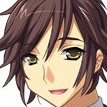
Portrait style: Anime Portrait